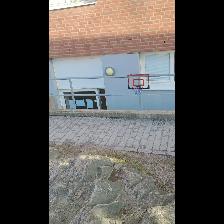
Label: NonHuman